Kol Nidre

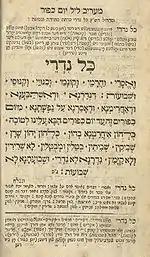
Kol Nidre from a 19th-century Western Ashkenazic machzor

Kol Nidre (also known as Kol Nidrei or Kol Nidrey; Aramaic: "kāl niḏrē") is an Aramaic declaration which begins Yom Kippur services in the synagogue. Strictly speaking, it is not a prayer, even though it is commonly spoken of as if it were a prayer. This declaration and its ceremonial accompaniment have been charged with emotional undertones since the medieval period, creating a dramatic introduction to Yom Kippur on what is often dubbed "Kol Nidrei night", with the entire Yom Kippur evening service popularly called "Kol Nidrei".